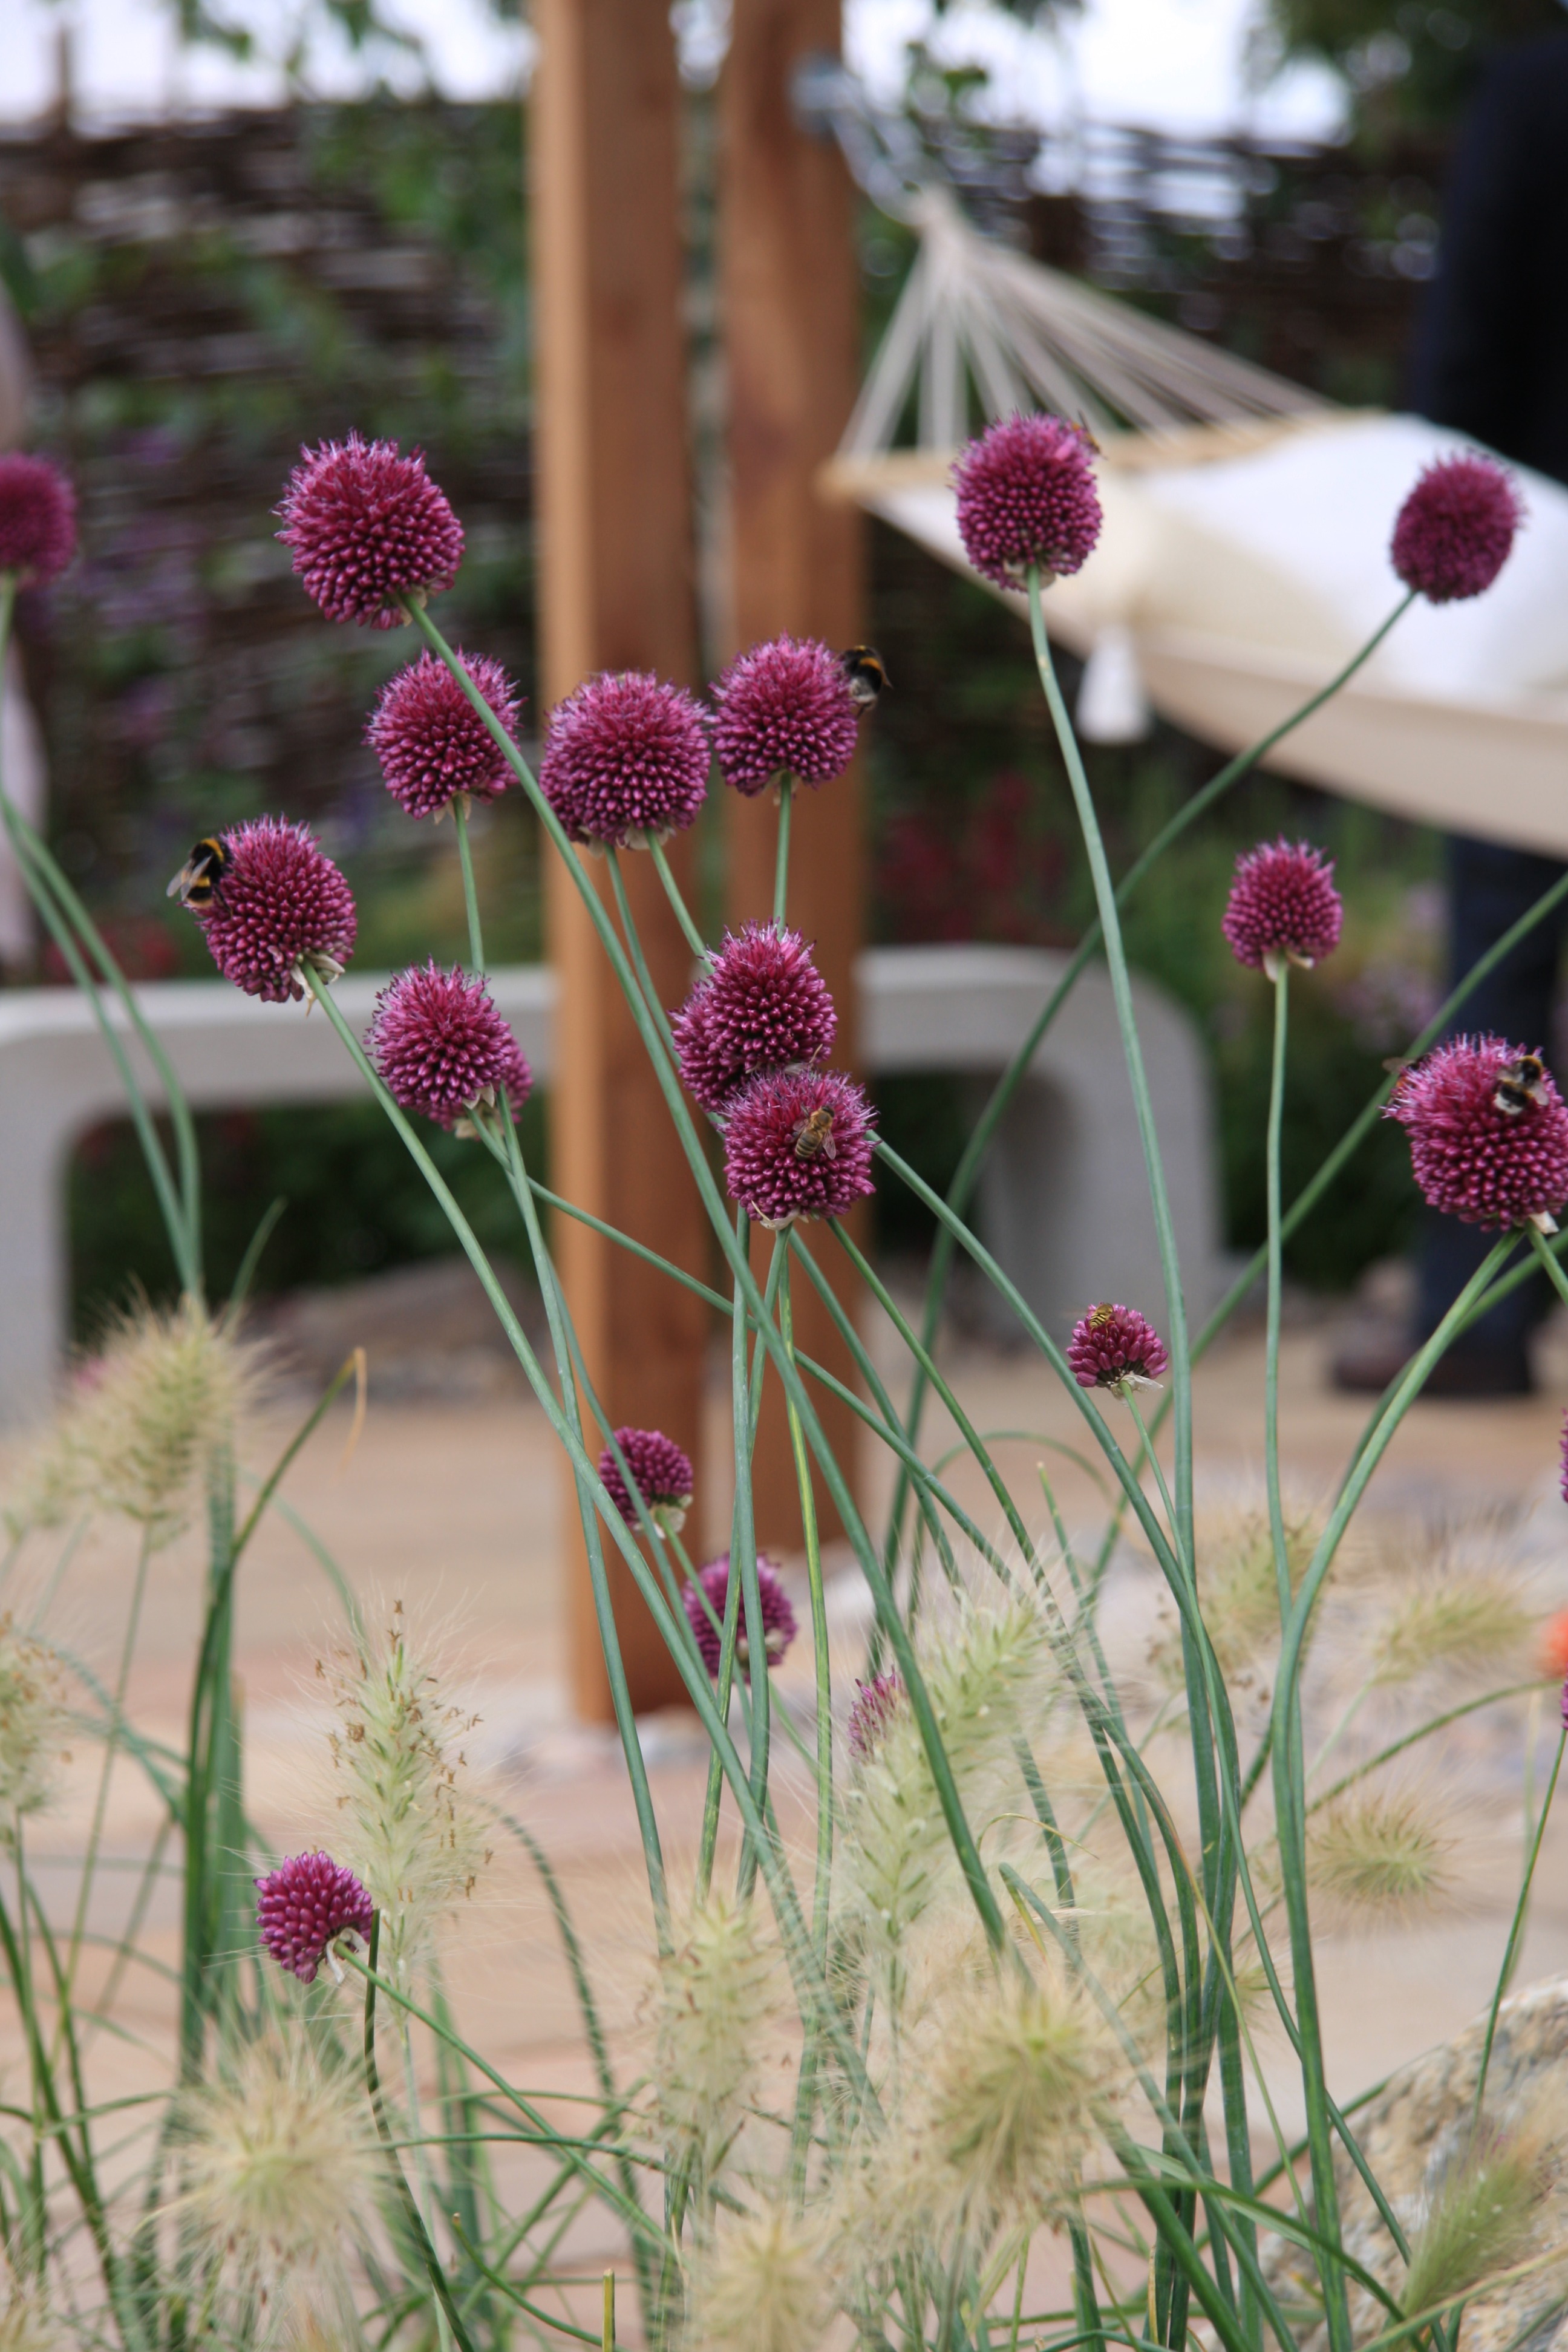
nature, plant, flower, summer, herb, produce, botany, garden, pink, flora, hammock, wildflower, floristry, dianthus, flowering plant, daisy family, land plant